Máncora (film)

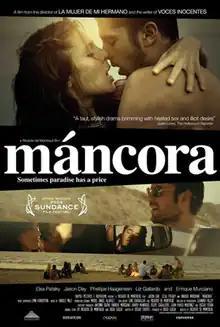

Máncora is a 2008 Peruvian-Spanish drama film directed by Peruvian director Ricardo de Montreuil. The film premiered as an official selection at the 2008 Sundance Film Festival.